History of Andhra Pradesh

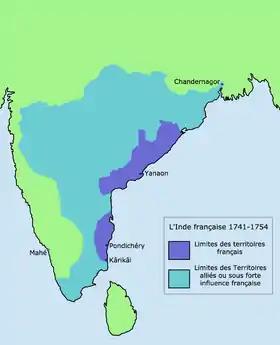
Maximum extent of French influence (1741–1754)

Following the defeat of the Vijayanagara empire, the Qutb Shahi dynasty held sway over the present day Andhra Pradesh and Telangana.Later, this region came under the rule of the Mughal Empire. In 1611, an English trading post by the name of British East India Company was established in Machilipatnam on India's east coast. Nizam of Hyderabad who was initially appointed as viceroy of Deccan by the Mughal in 1713, established himself as a semi independent ruler.